Yeh Shih-tao

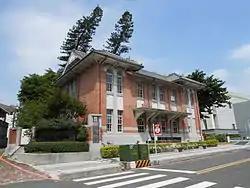
Yeh Shih-tao Literature Memorial Hall in Tainan

Yeh Shih-tao (1925 – 11 December 2008) was a pioneering Taiwanese writer and historian spanning both the Japanese rule and post-war periods, who specialized in the literary history of Taiwan and the lives of ordinary Taiwanese people. His primary focus was on novels and critiques, supplemented by essays and translations, and was considered a seminal figure in Taiwanese literary criticism.